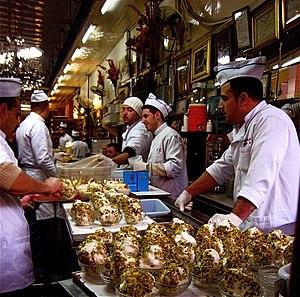
La bouza, aussi appelée crème glacée arabe, est une crème glacée à base de mastic. Il est élastique, collant et résistant à la fonte dans les climats les plus chauds du monde arabe, où il est le plus souvent trouvé.